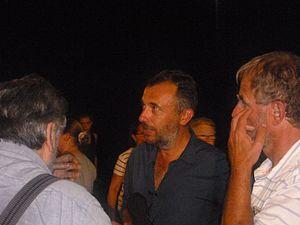
Fred Cavayé présentant le film ""Radin
Fred Cavayé est un réalisateur français né à Rennes le 14 décembre 1967.